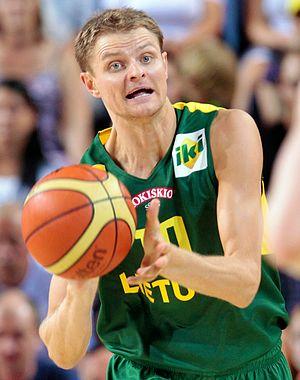
Renaldas Seibutis est un joueur Lituanien de basket-ball. Il joue au poste d'arrière.